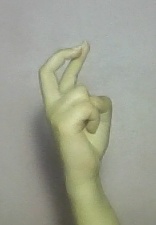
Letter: zay